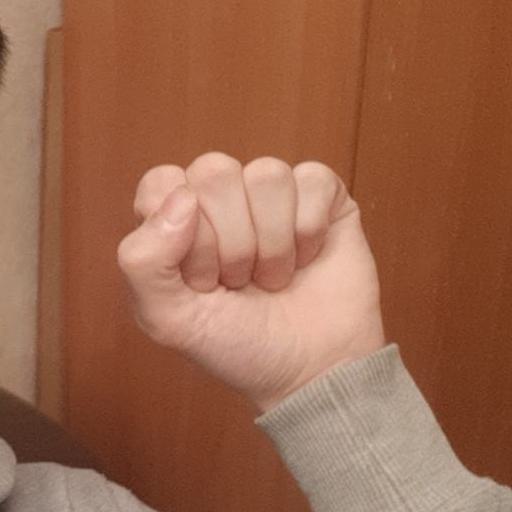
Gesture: fist